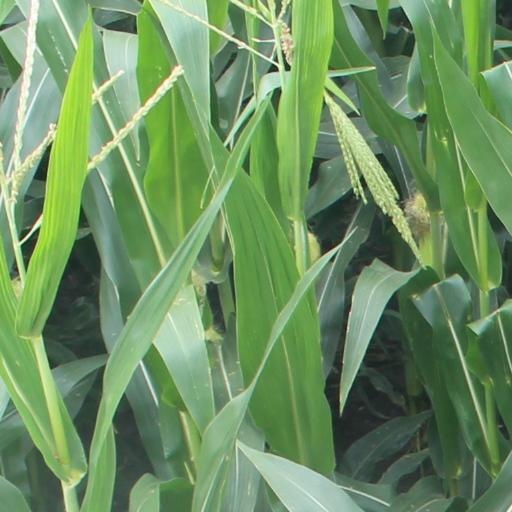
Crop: maize; corn